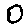
Label: 0